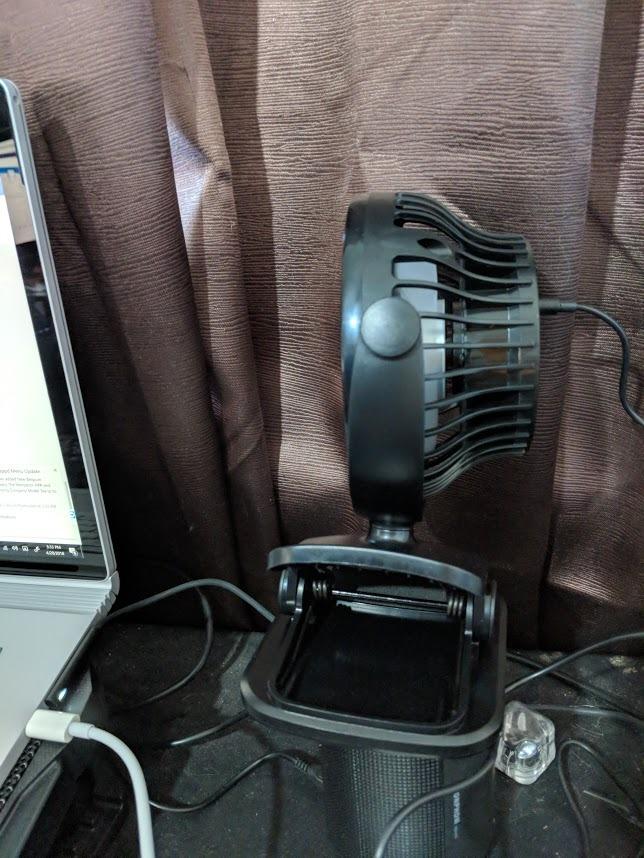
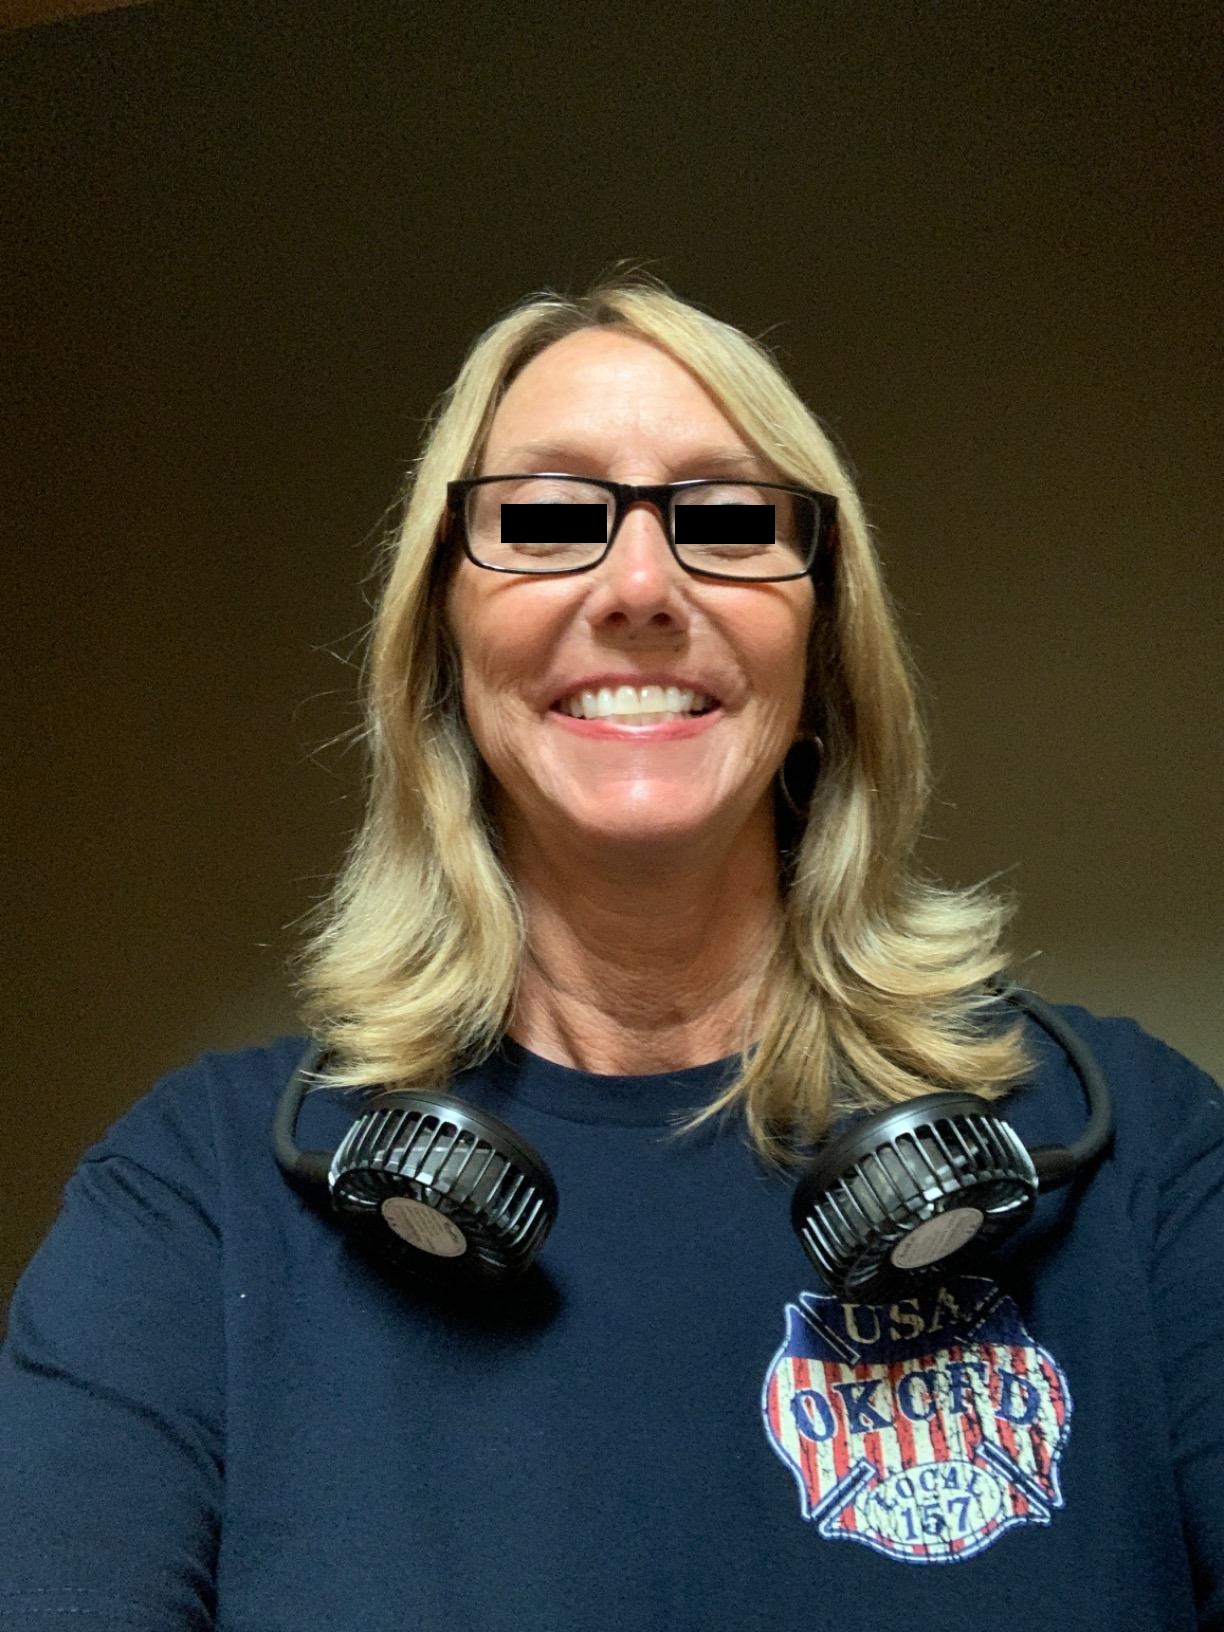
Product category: fan
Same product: no